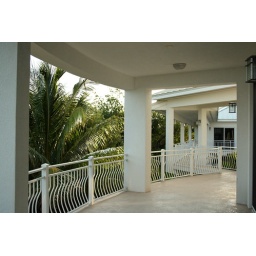
2nd floor bridge in Duck Key House